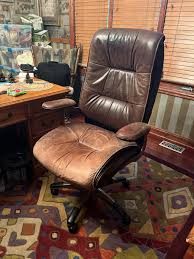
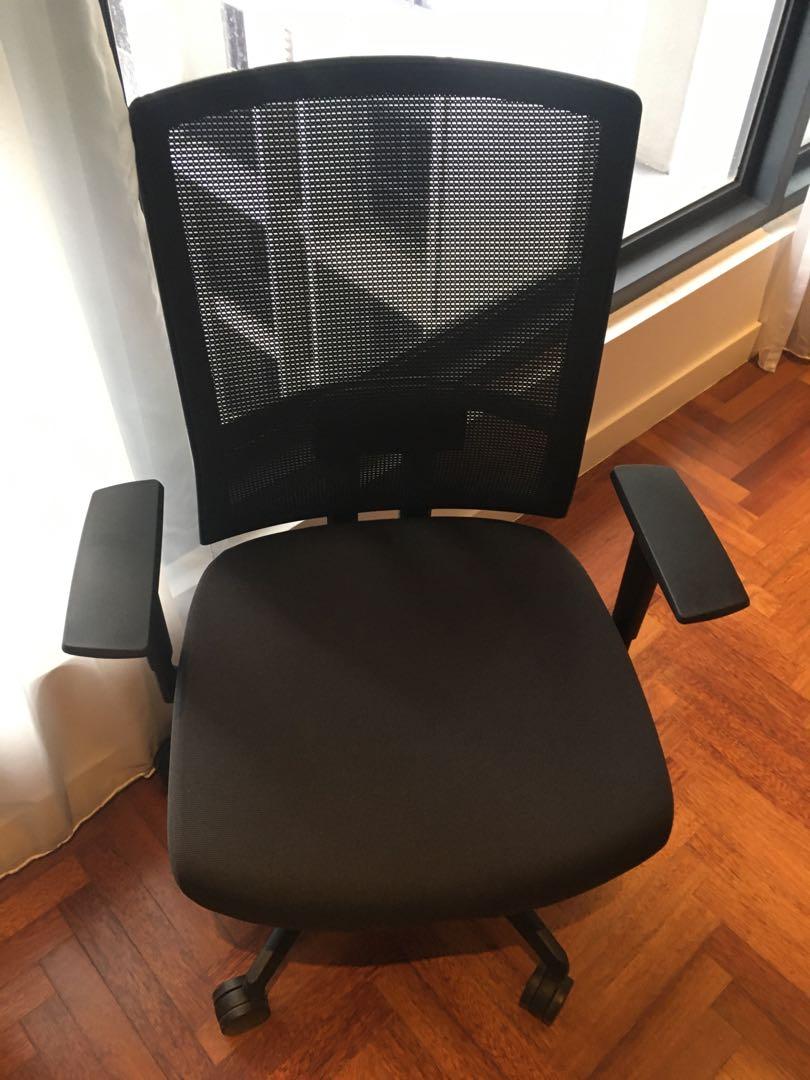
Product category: items_chair
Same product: no